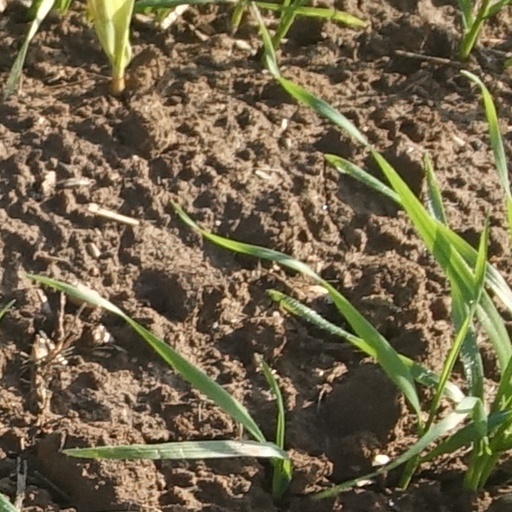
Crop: wheat